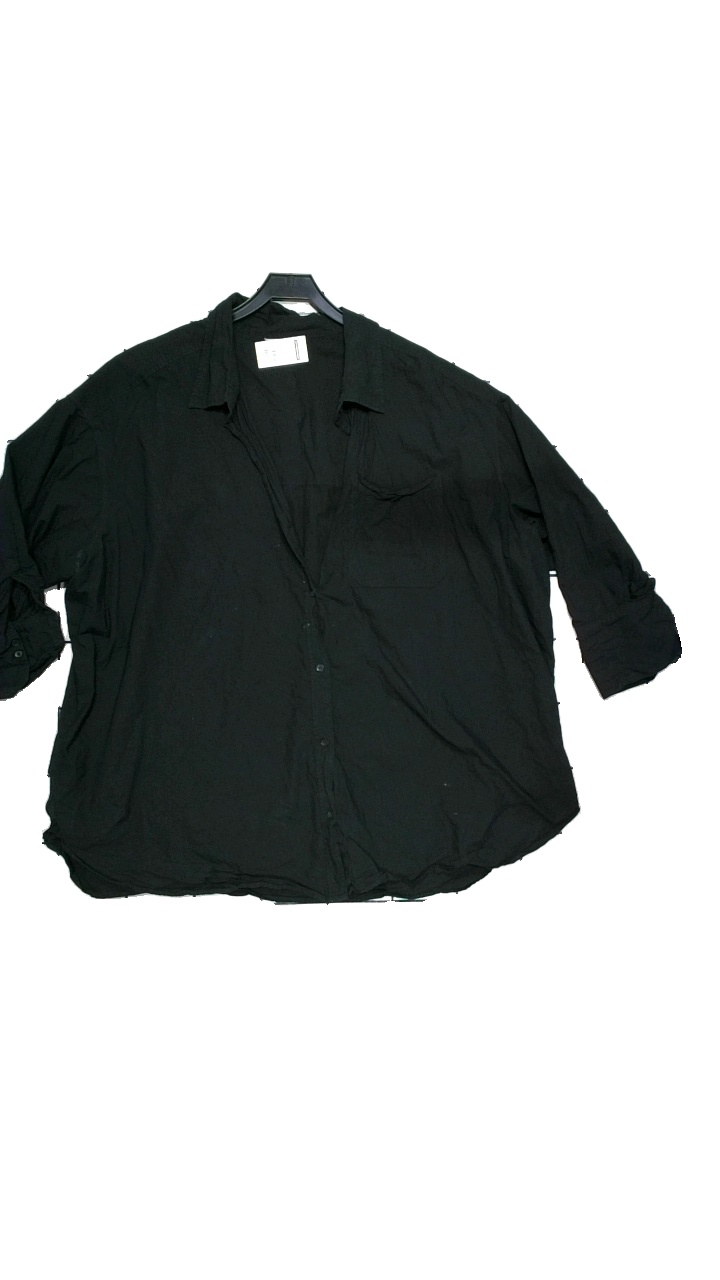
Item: Blouse (Ladies)
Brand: H&m
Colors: Black
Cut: Loose, Oversize
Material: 100% cotton
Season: All
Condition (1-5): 4
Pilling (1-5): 5
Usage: Reuse
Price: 50-100